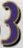
Number: 3